Nazarov cyclization reaction

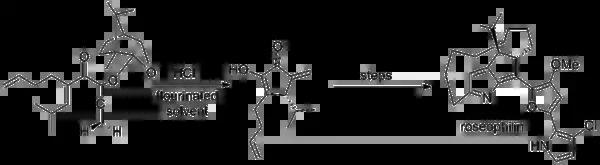
Synthesis of roseophilin using asymmetric Nazarov cyclization

The first chiral Lewis acid promoted asymmetric Nazarov cyclization was reported by Varinder Aggarwal and utilized copper (II) bisoxazoline ligand complexes with up to 98% ee. The enantiomeric excess was unaffected by use of 50 mol% of the copper complex but the yield was significantly decreased.